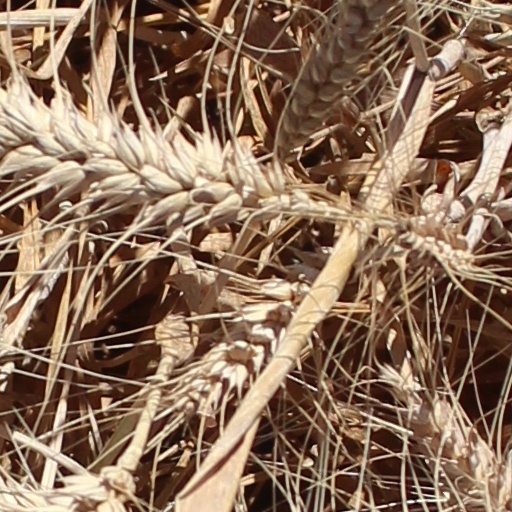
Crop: wheat